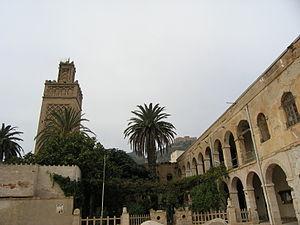
Minaret du campement Elém.de Mon.de Culte. (Oran), This is a photo of a monument in Algeria identified by the ID 31-007
La Mosquée imam el-Houari, aussi appelée Mosquée Mouhammed Bey Othman Elkabir, est une mosquée d'Oran nommée en l'honneur du saint patron de la ville. Elle fut construite en 1799, comme l'attestait une inscription incomplète, sur l'ordre du Bey Mohammed Ben Othmane, dit. Elle est construite au cœur du quartier oranais historique de Sidi El-Houari.